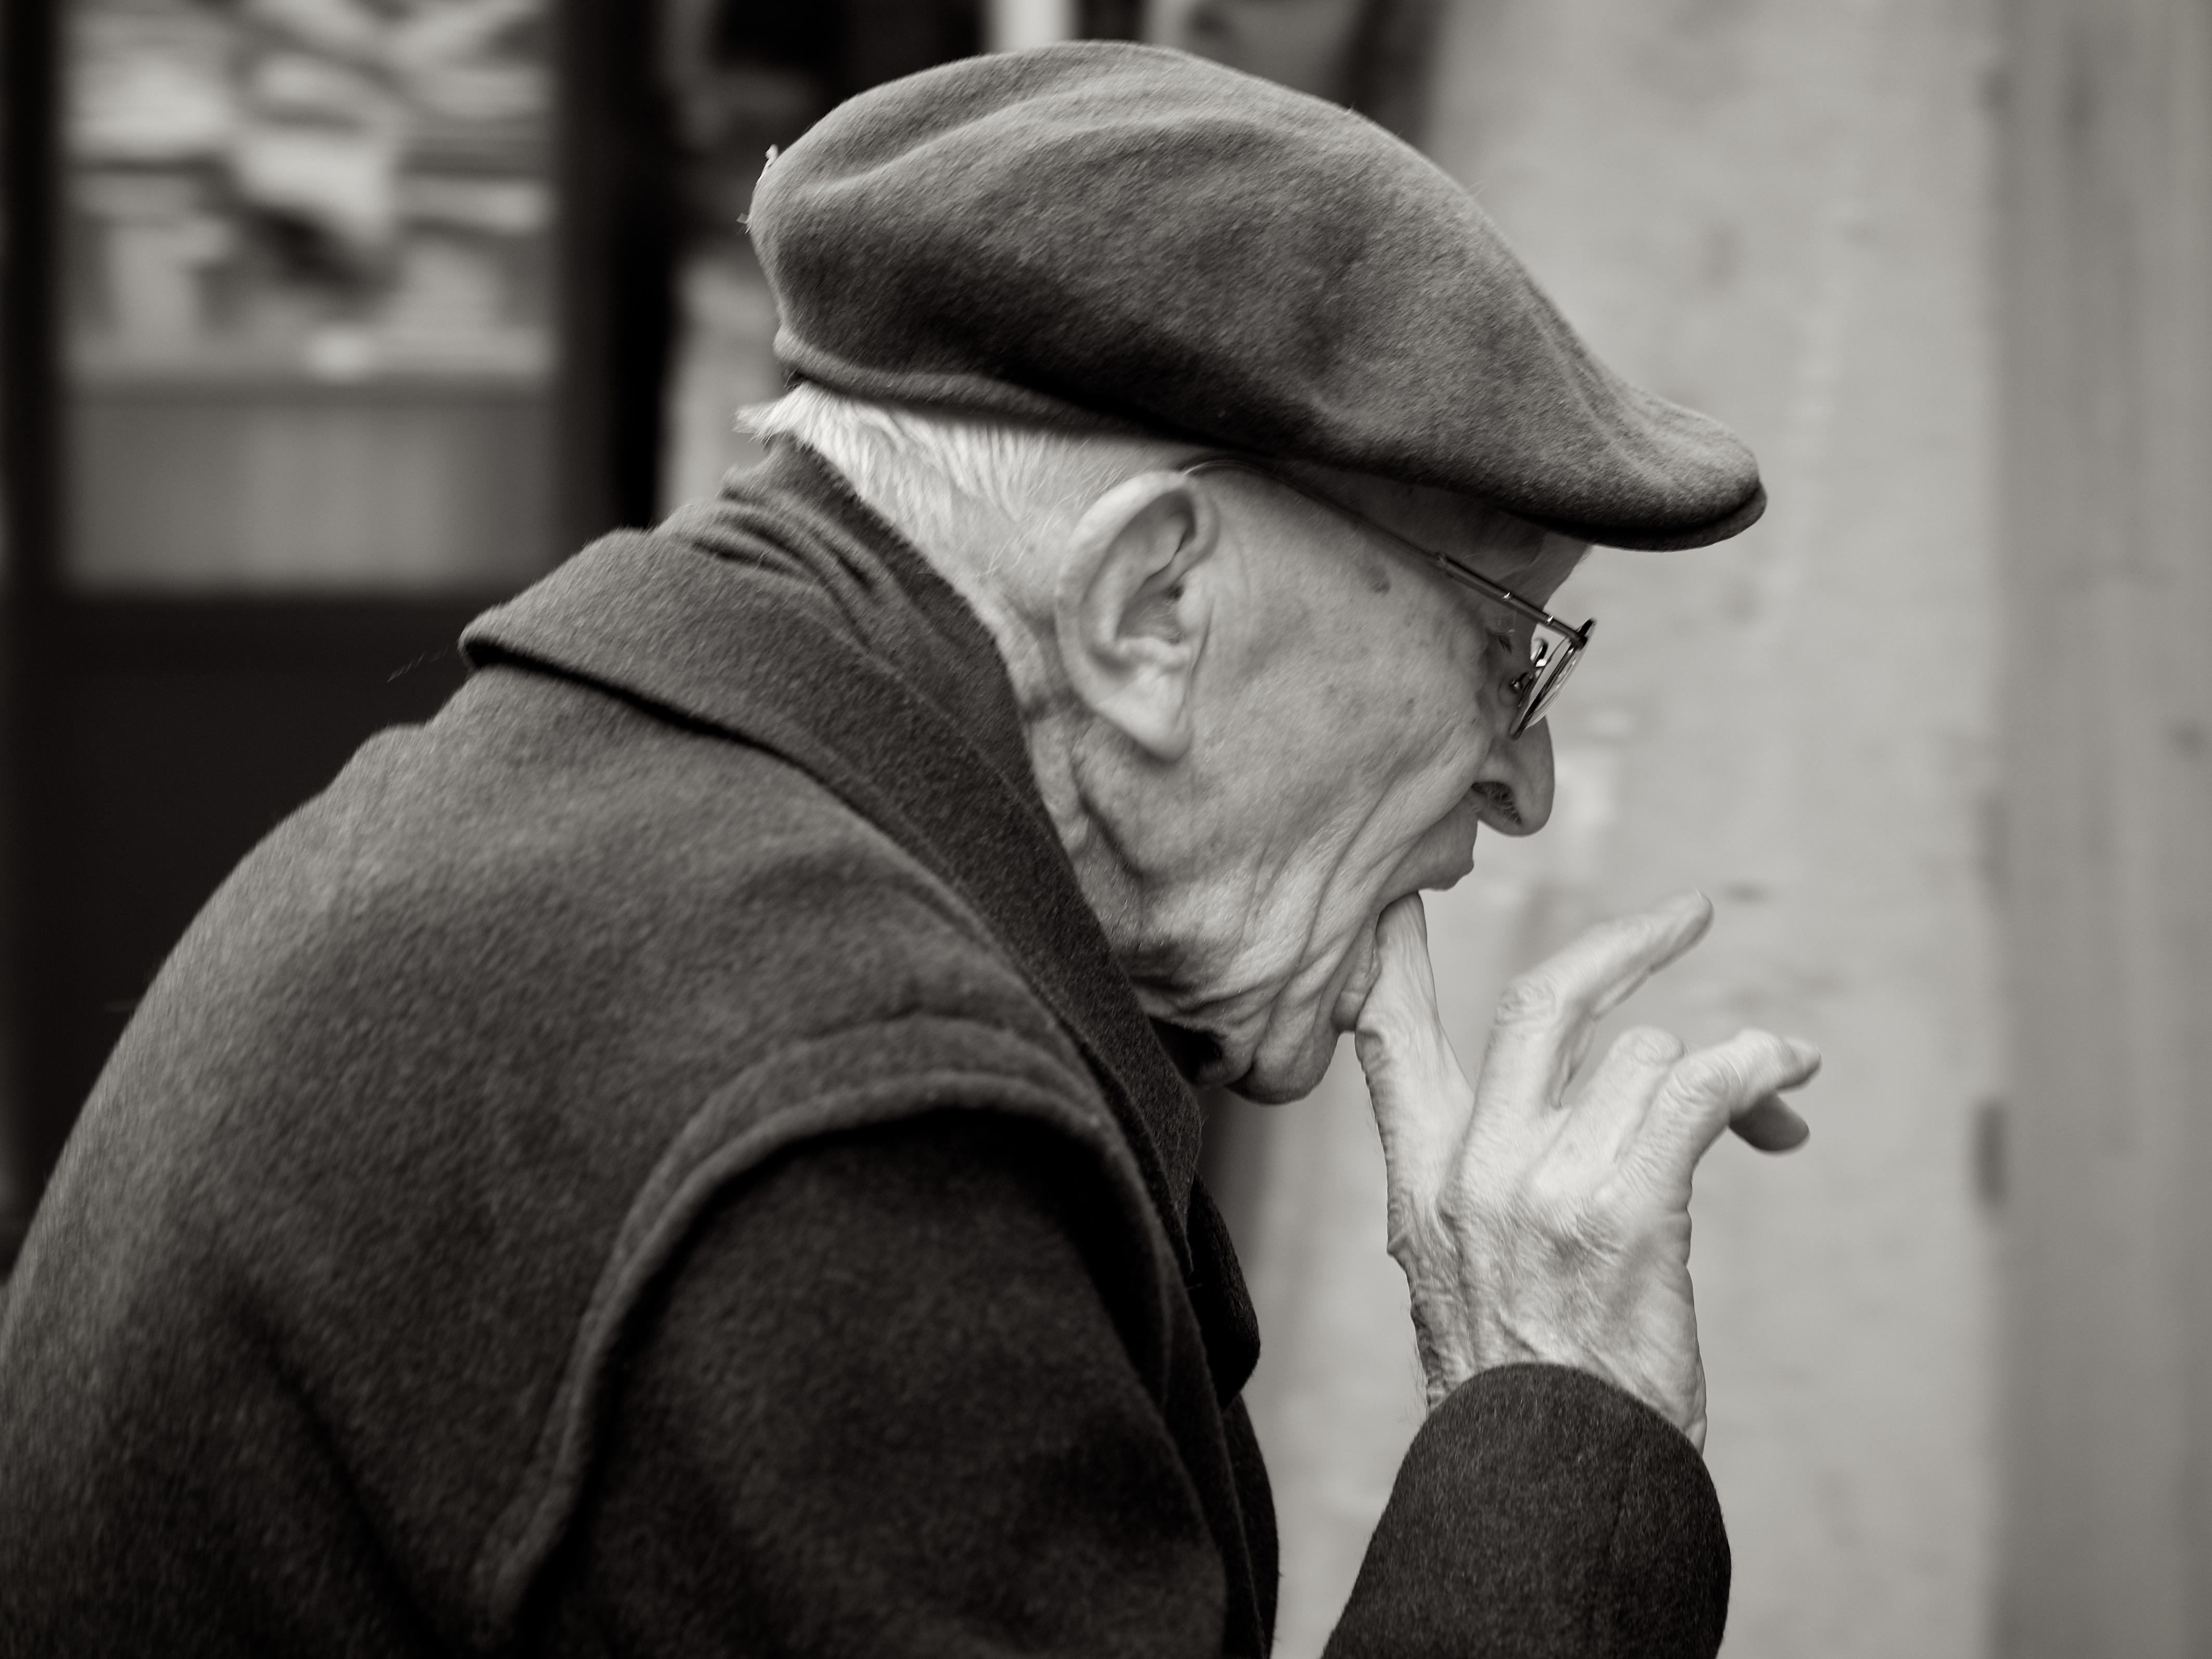
man, person, black and white, white, street, photography, ebook, male, statue, portrait, color, training, black, monochrome, streetphotography, flickr, thomas, video, head, olympus, photograph, omd, fuji, leica, emotion, monochrom, leuthard, hcb, thomasleuthard, streettogs, interaction, monochrome photography, film noir, human positions